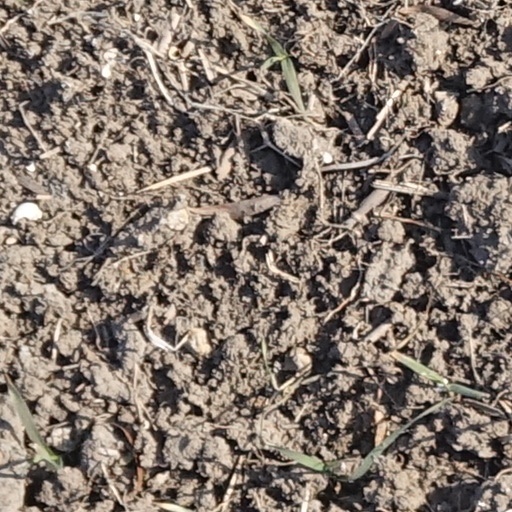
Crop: wheat